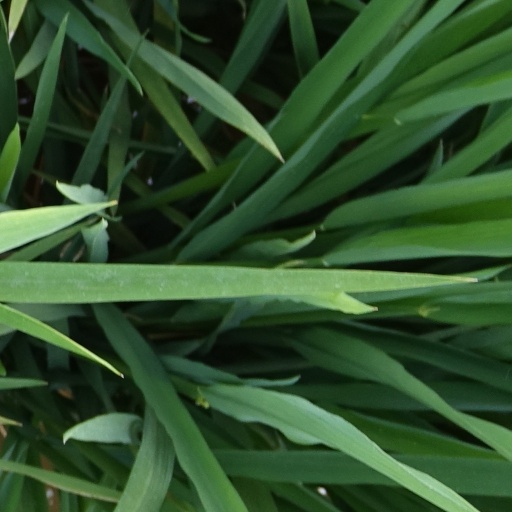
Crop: rice